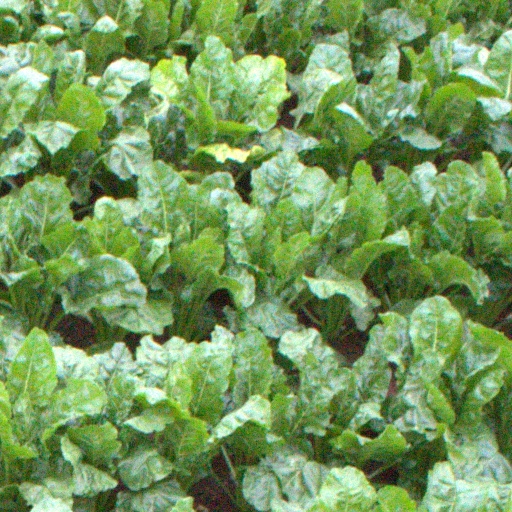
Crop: sugar beet